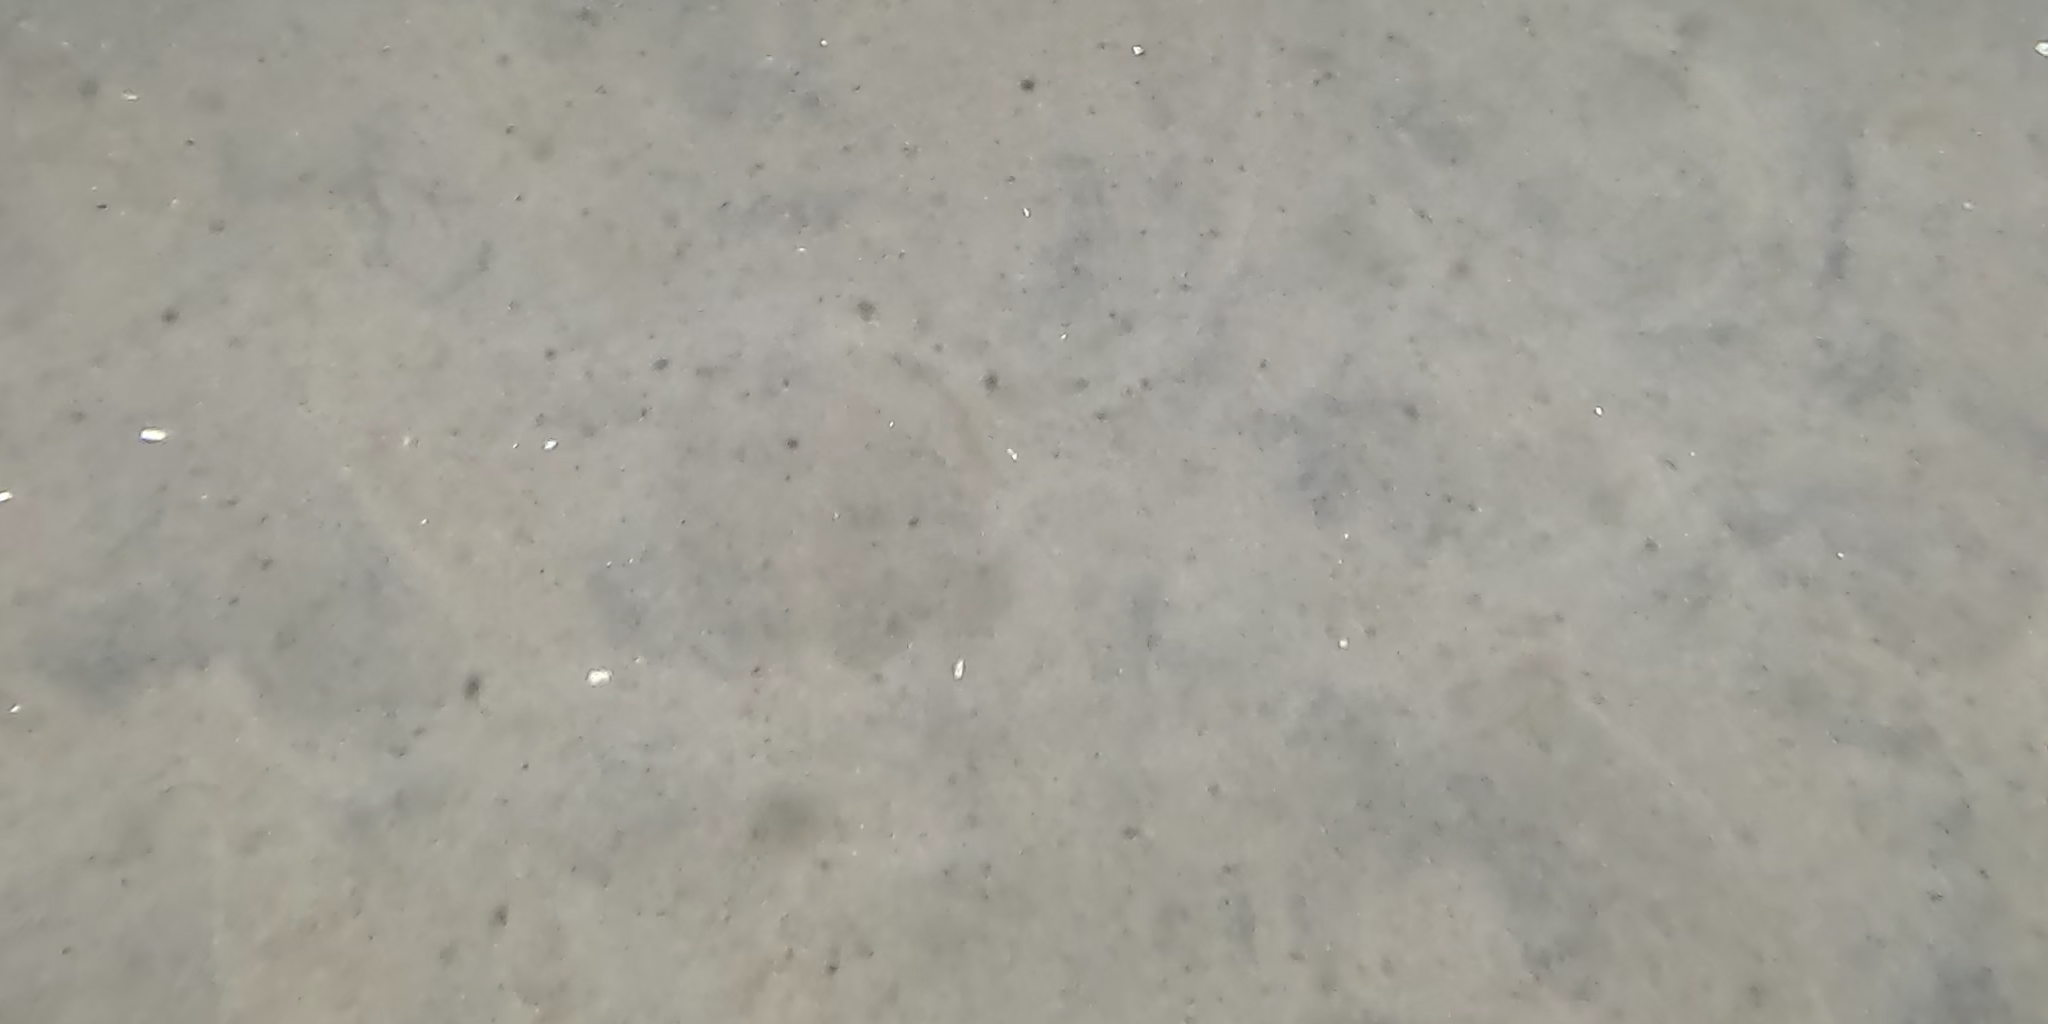
Seabed habitat: sand